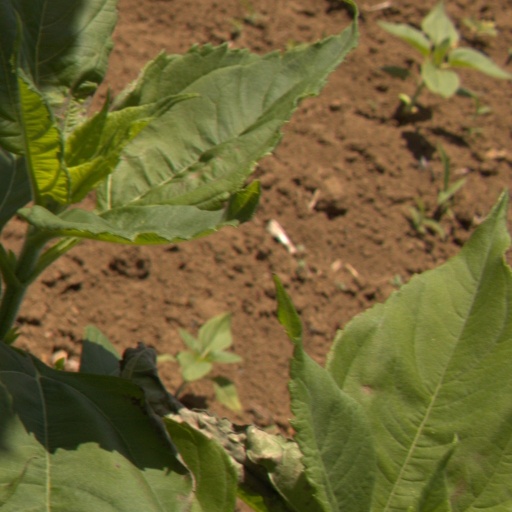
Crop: Jerusalem artichoke